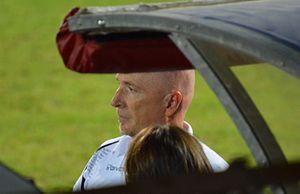
Rolando Maran, né le 14 juillet 1963 à Trente, est un entraîneur italien de football et ancien défenseur.